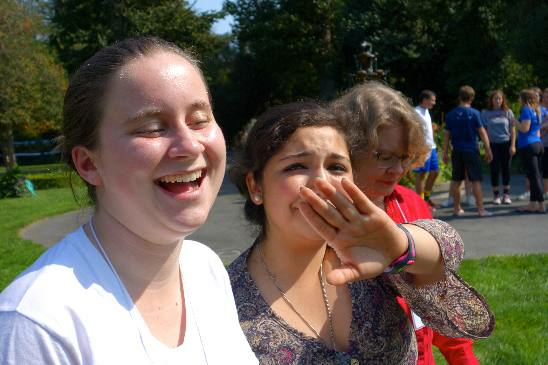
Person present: Yes